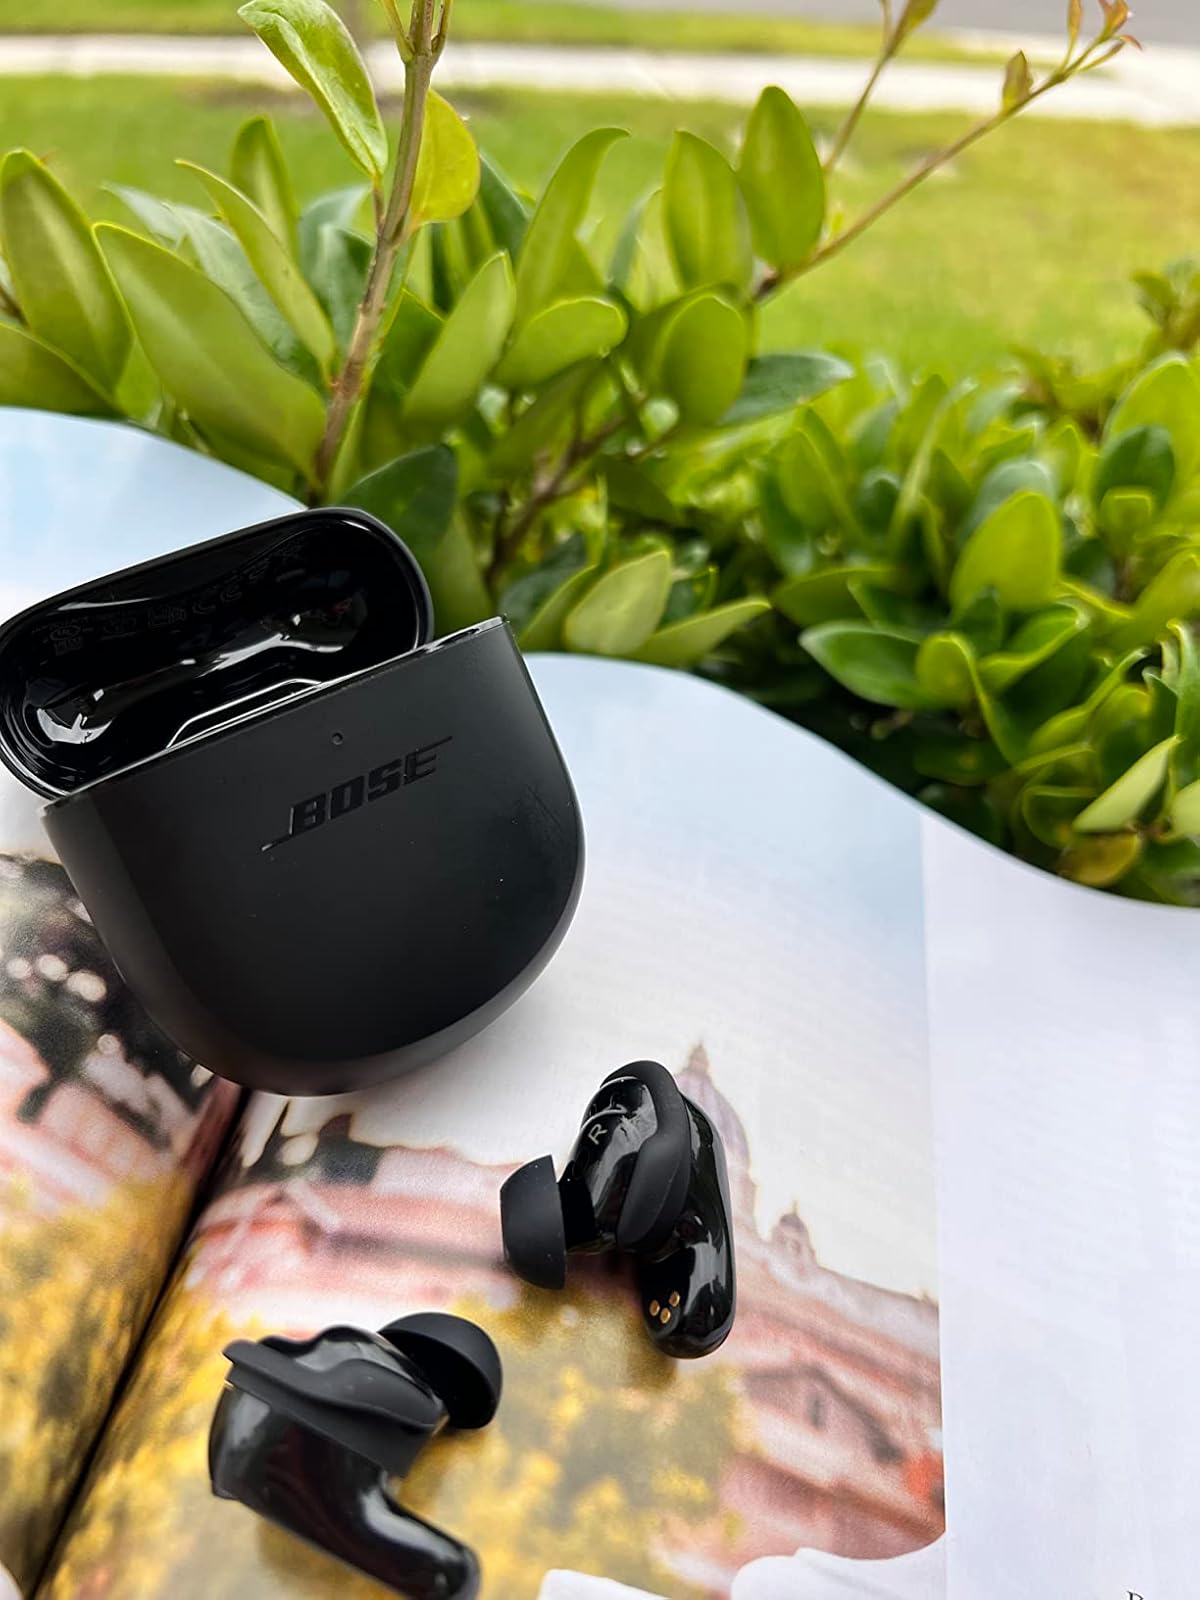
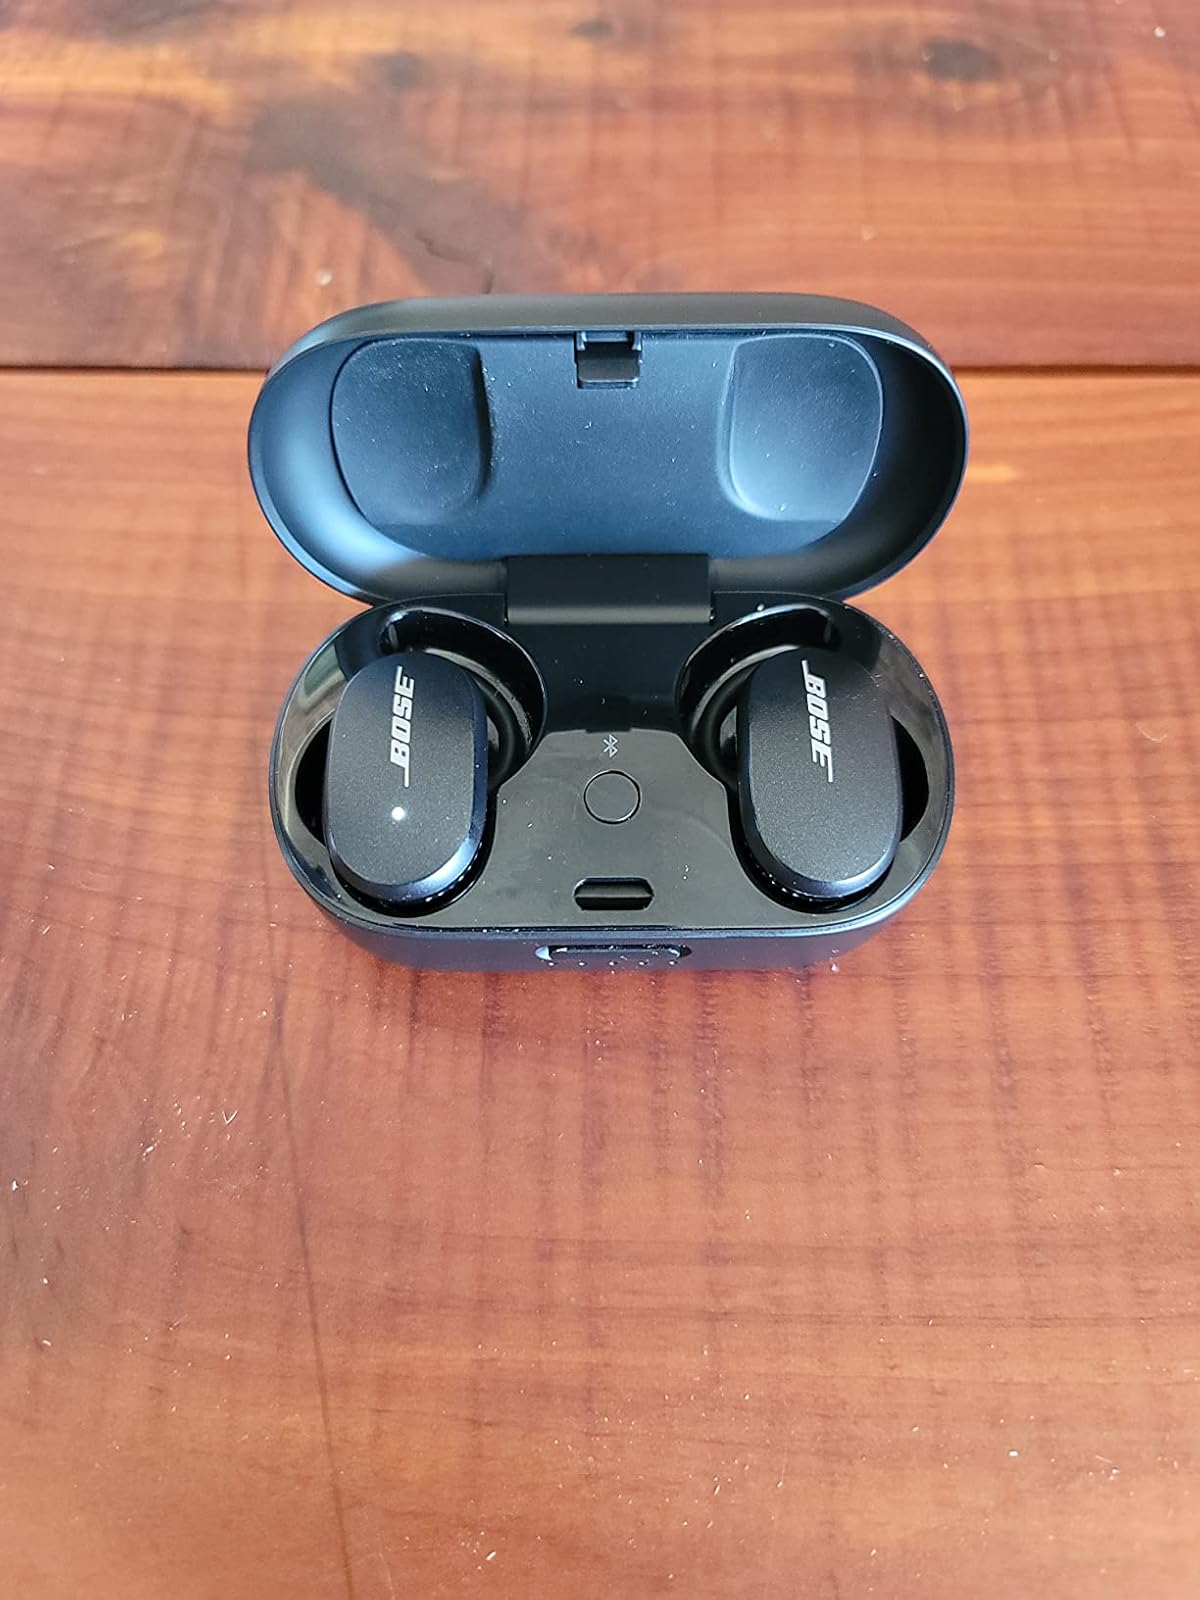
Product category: earbuds
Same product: no